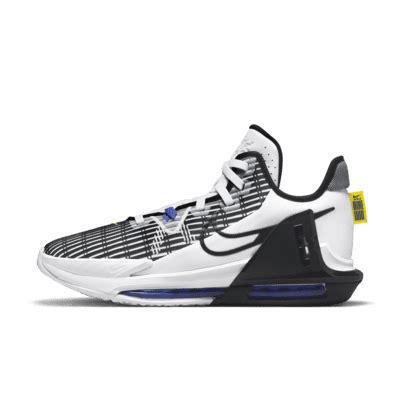
Brand: Nike
Model: Lebron Witness 6